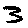
Label: 3